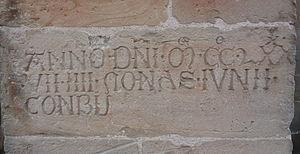
Pierre datée dans le mur extérieur de la collégiale Saint-Florent de Niederhaslach, Alsace, France
La collégiale Saint-Florent à trois nefs de Niederhaslach dans le Bas-Rhin est l'un des bâtiments sacrés les plus représentatifs de l'architecture gothique dans ce département, en dehors de Strasbourg. Elle doit son origine à saint Florent, évêque de Strasbourg au VIIᵉ siècle, fondateur, selon la tradition, du monastère bénédictin d'Haslach. L'édifice, construit aux XIIᵉ et XIIIᵉ siècles, fait l'objet d'un classement au titre des monuments historiques depuis 1846. Il a bénéficié d'une importante restauration entre 1853 et 1870.